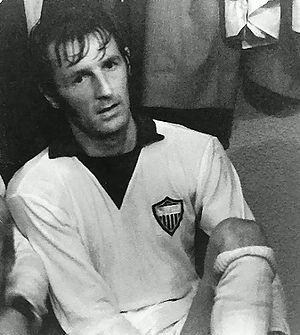
George Eastham, OBE, né le 23 septembre 1936 à Blackpool, est un footballeur anglais, qui évoluait au poste de milieu offensif à Arsenal et en équipe d'Angleterre.